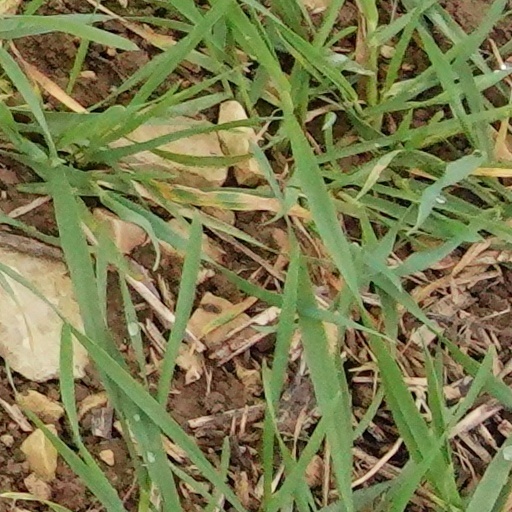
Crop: wheat